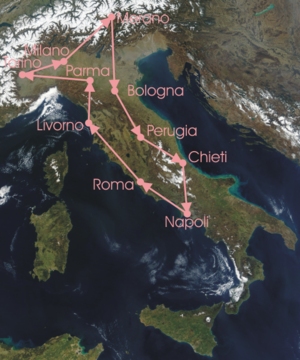
La 9ᵉ édition du Tour d'Italie s'est élancée de Milan le 25 mai 1921 et est arrivée à Milan le 12 juin. Long de 3 101 km, ce Giro a été remporté par l'Italien Giovanni Brunero.